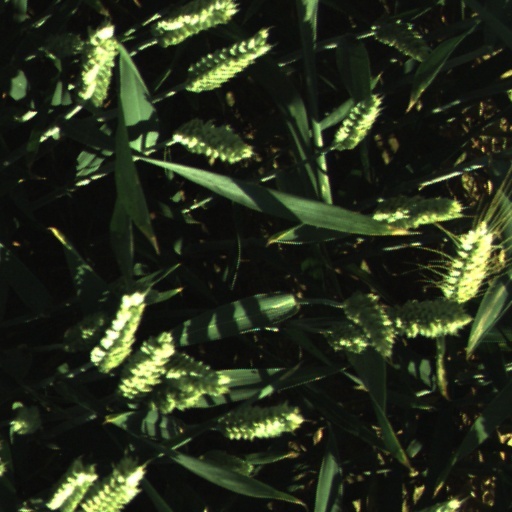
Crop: wheat